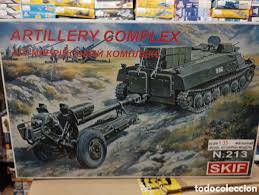
Label: D-30